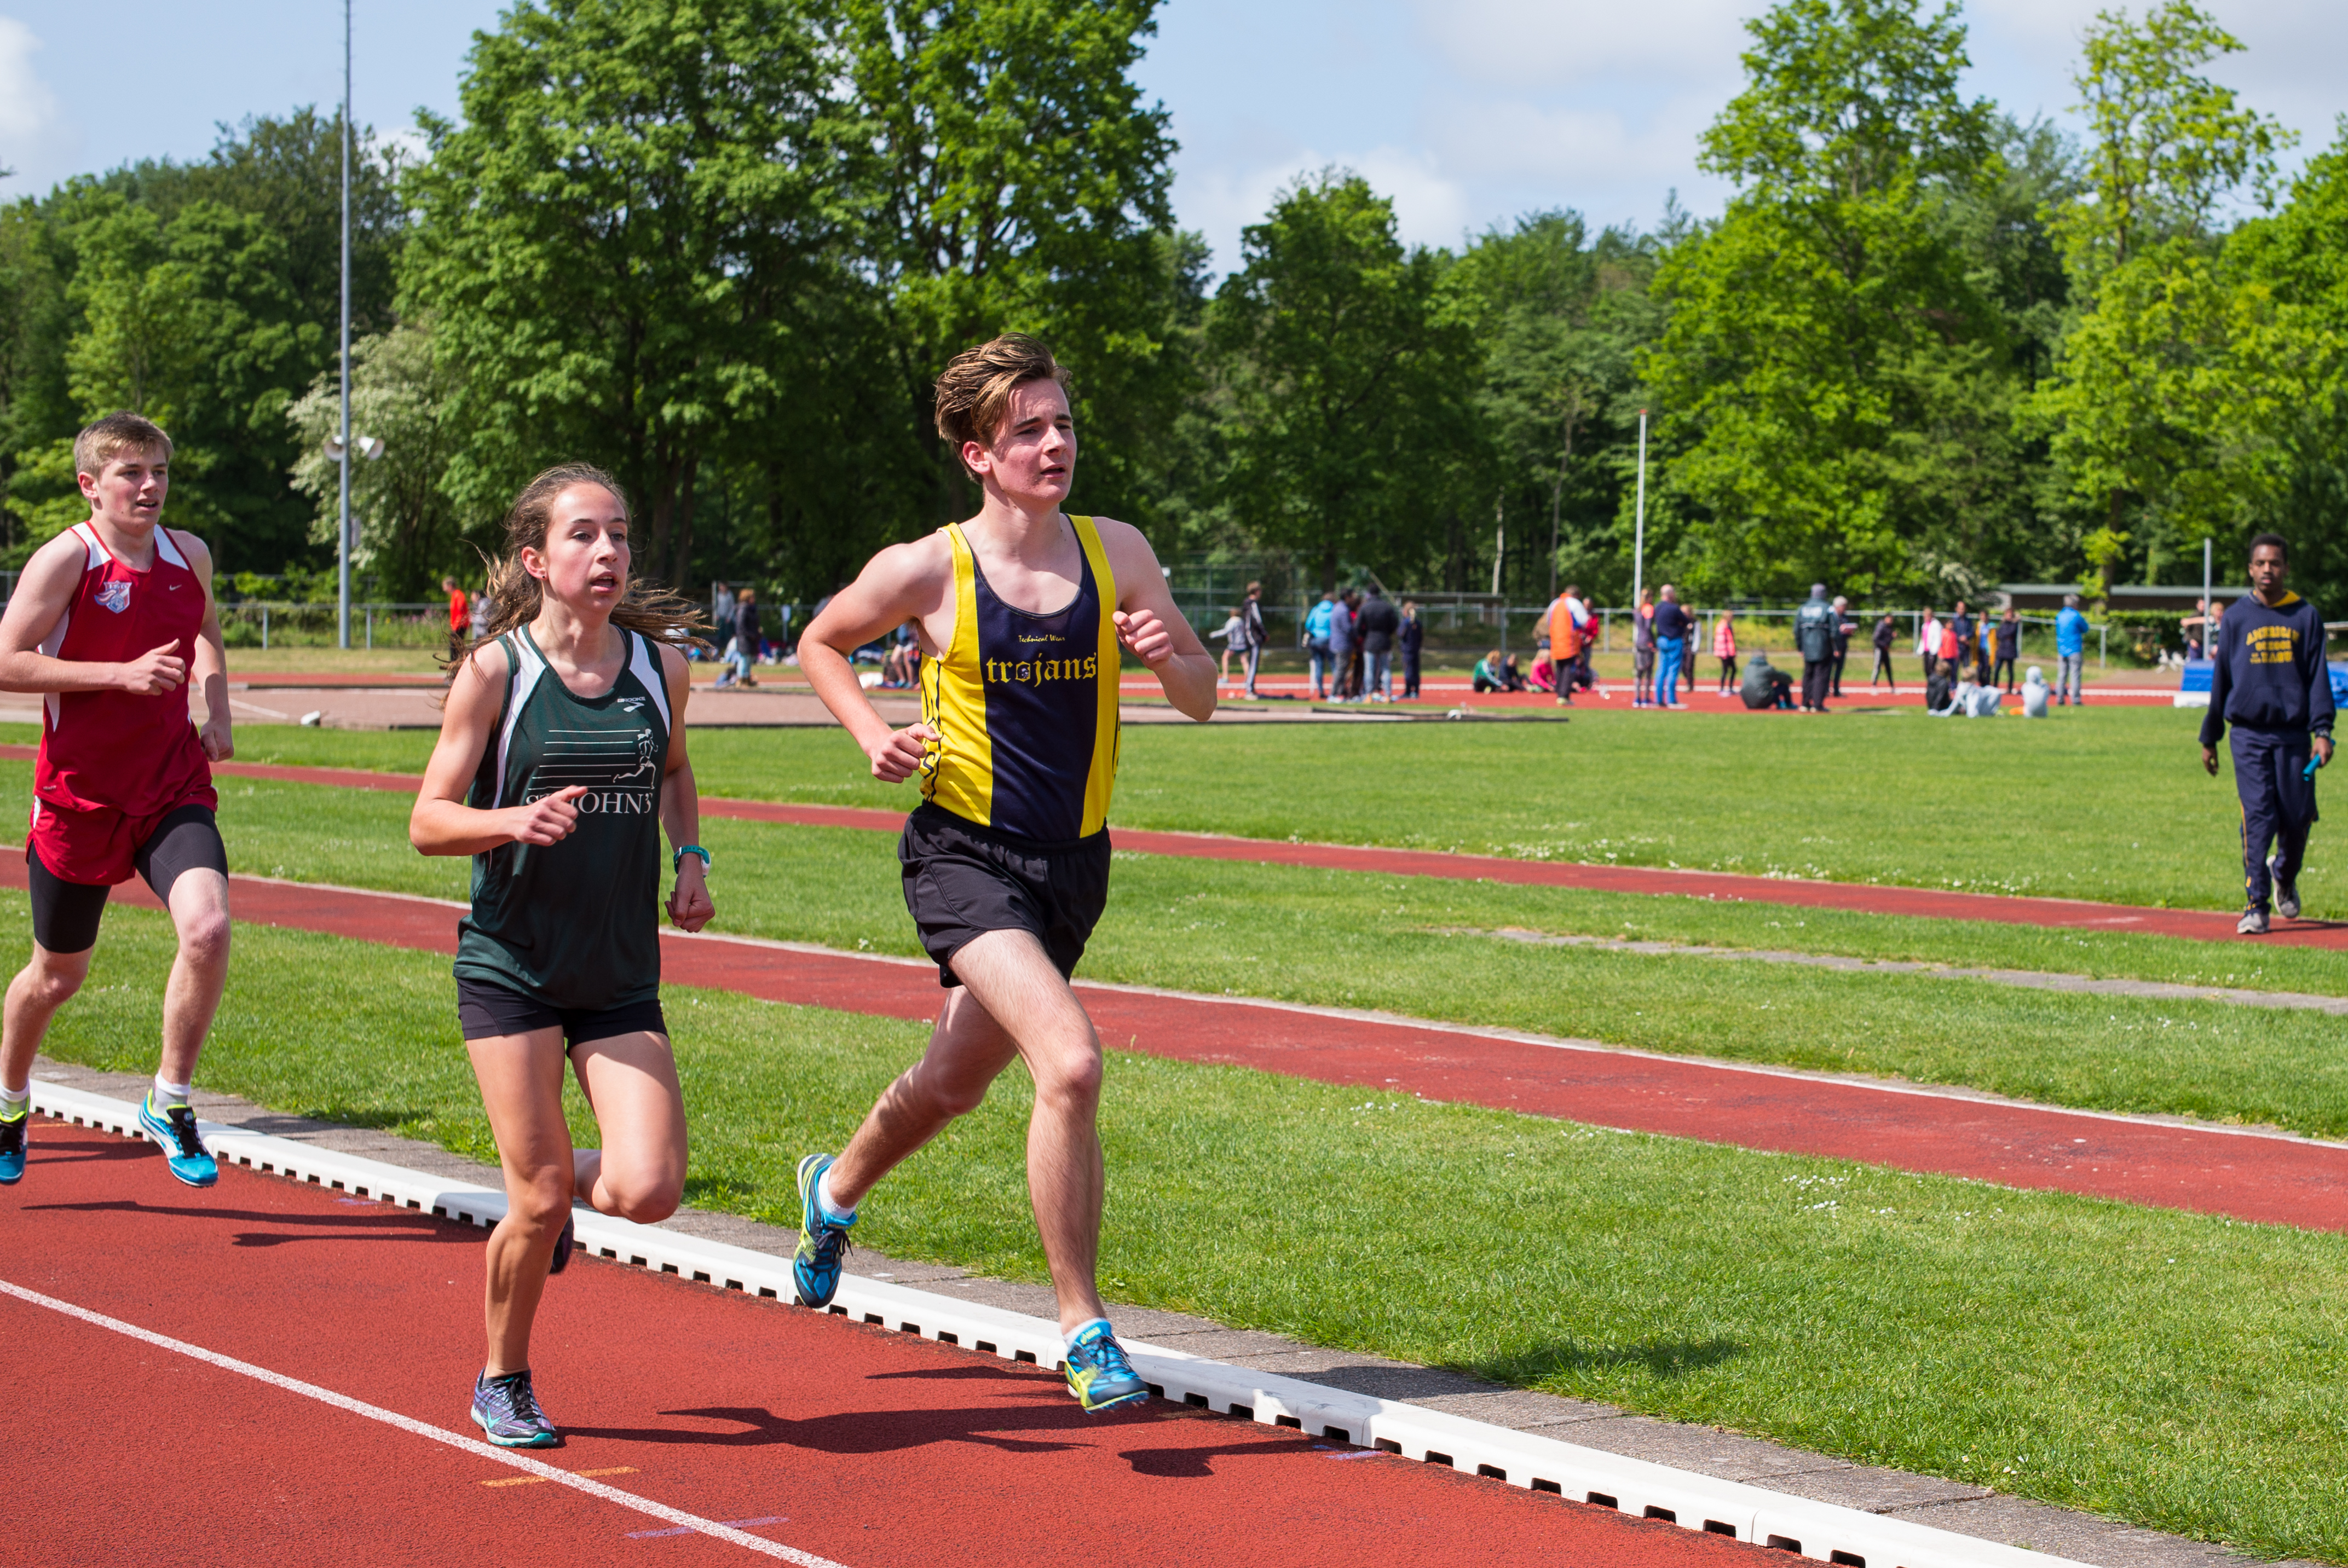
jumping, sports, endurance, athletics, sprint, physical exercise, human action, endurance sports, track and field athletics, middle distance running, 800 metres